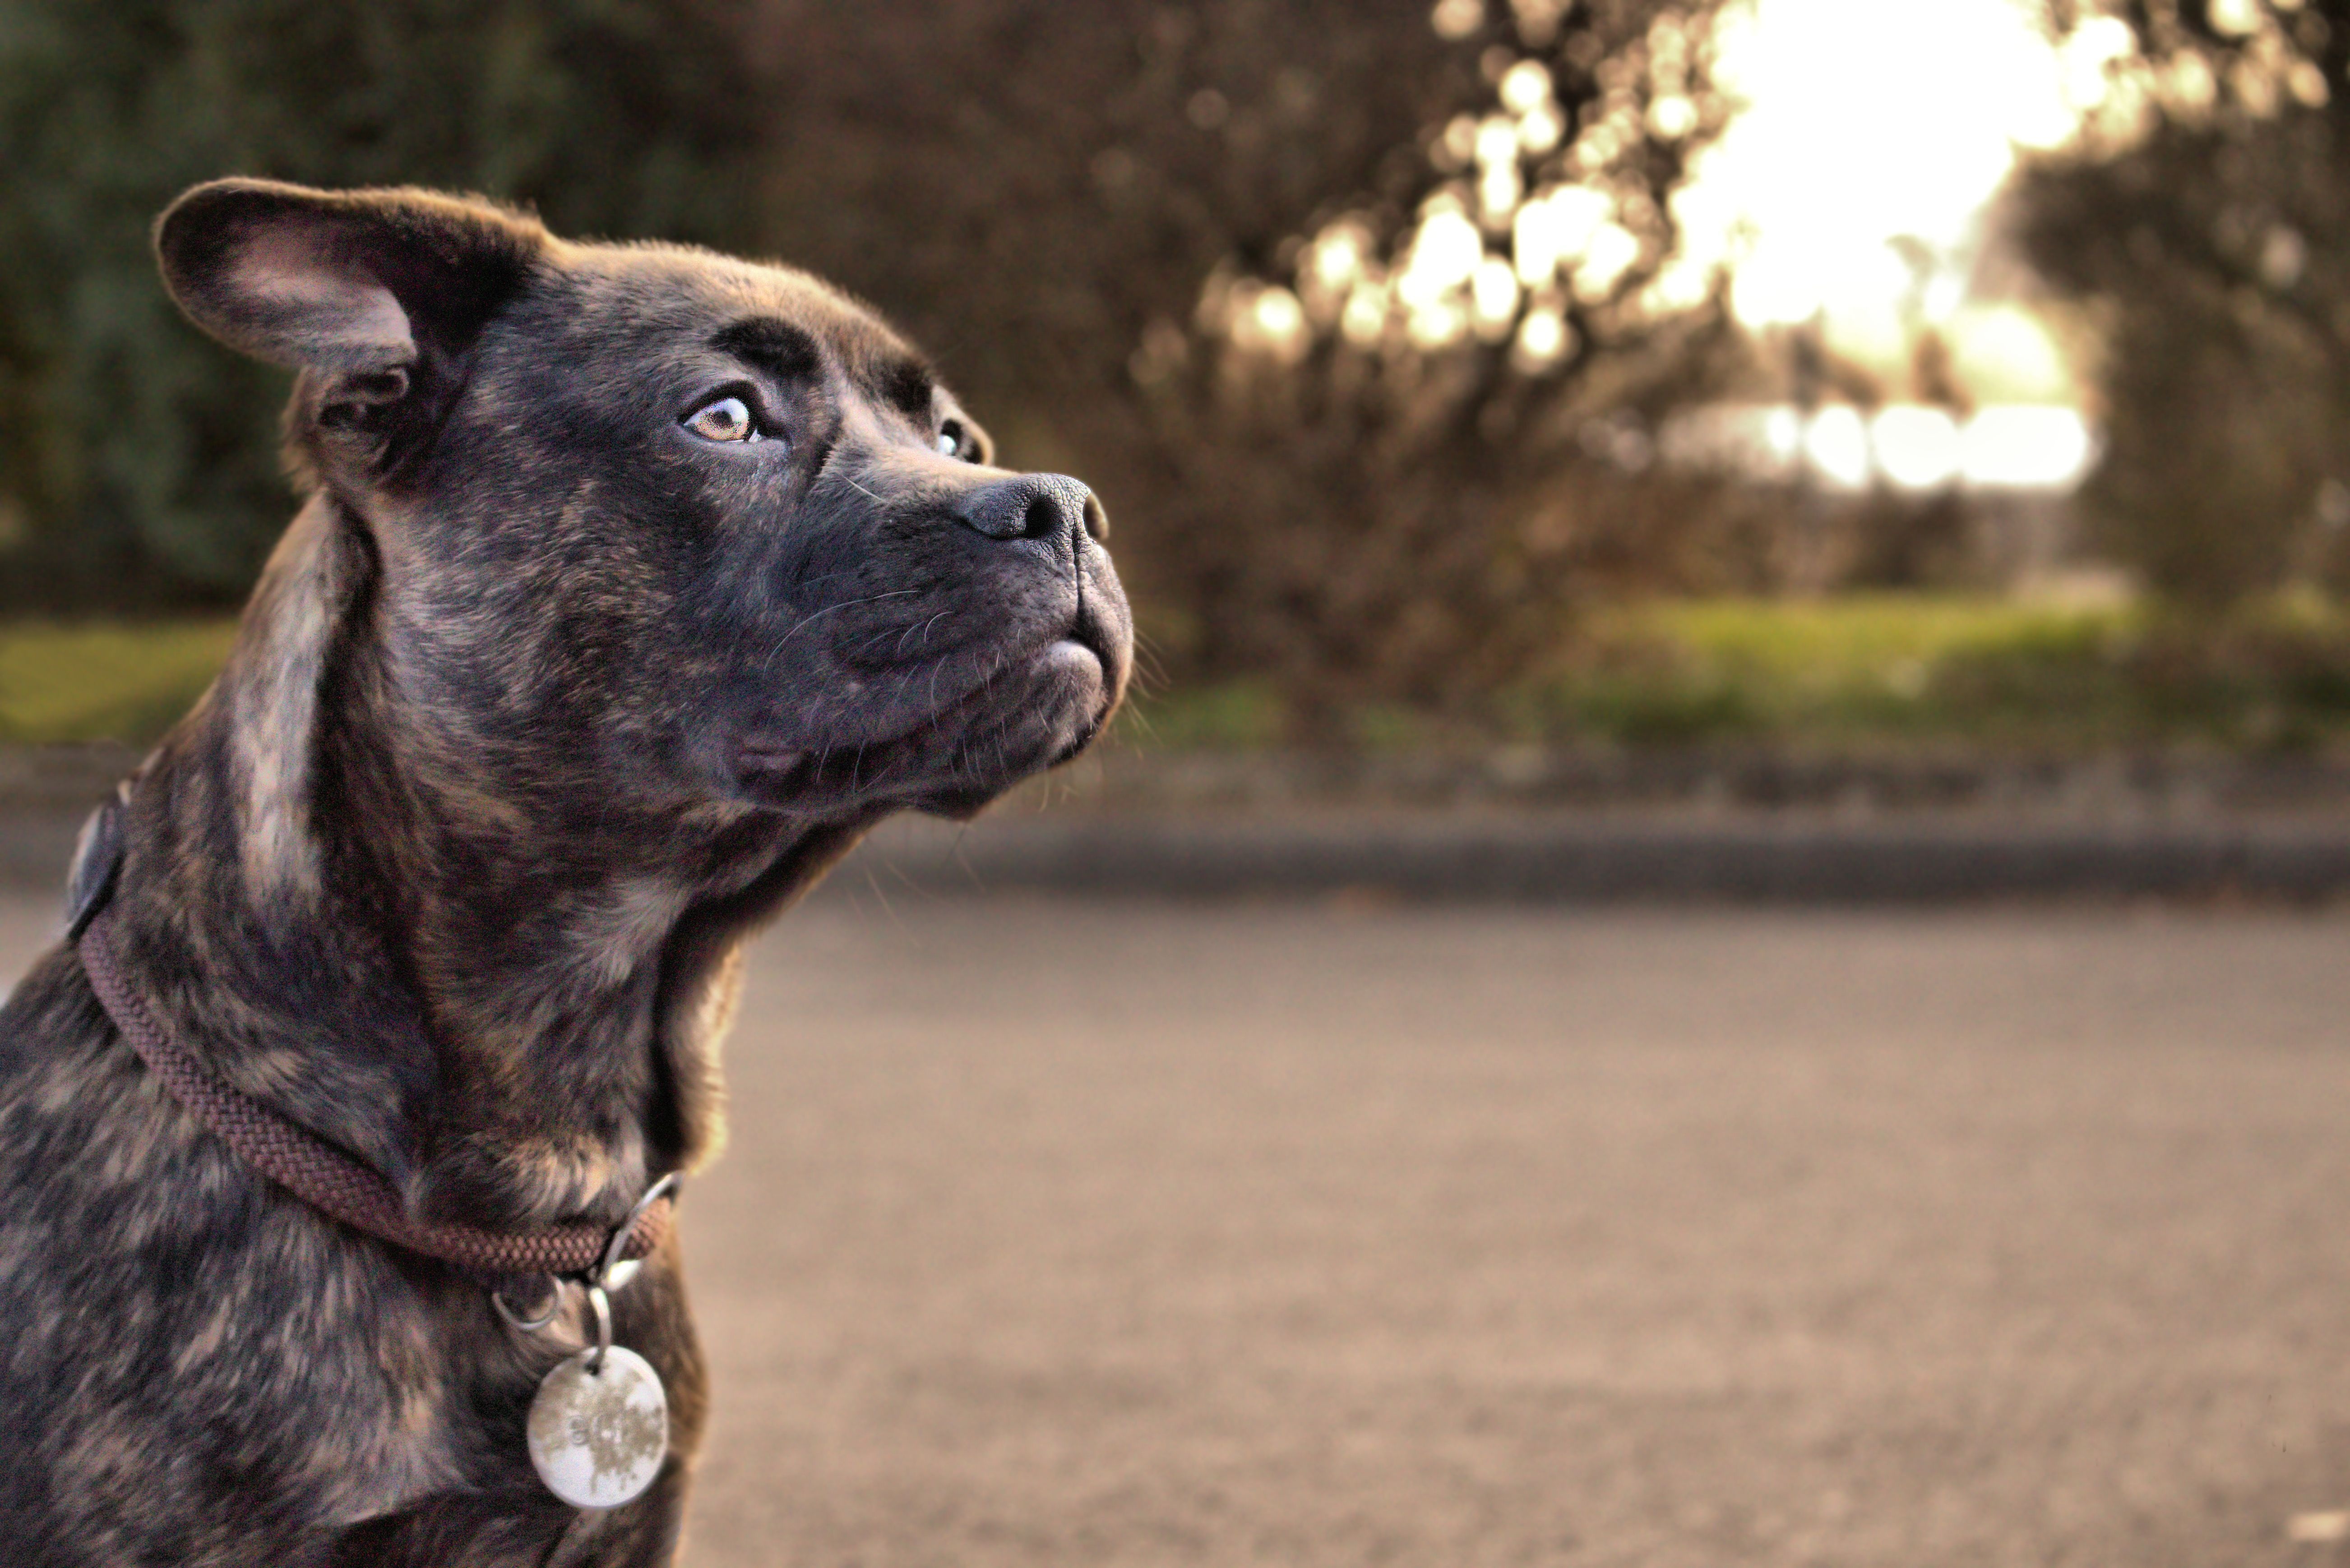
dog, pet, mammal, friend, vertebrate, guard dog, dog like mammal, cane corso